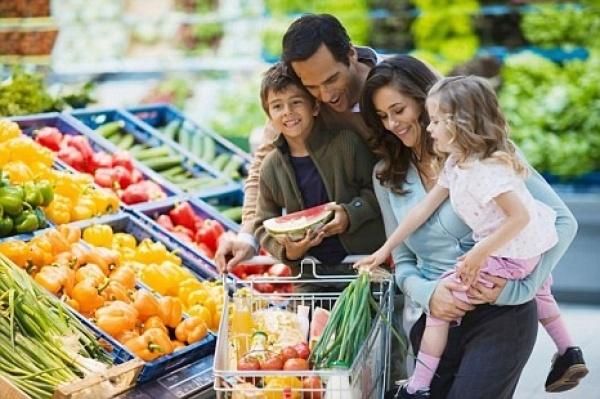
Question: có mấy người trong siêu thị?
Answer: có bốn người